St Michael & All Angels, Inverness

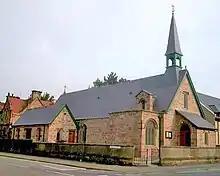
St Michael & All Angels Church

St Michael & All Angels is a church of the Scottish Episcopal Church in the city of Inverness in Scotland on the west bank of the River Ness. It is in the Diocese of Moray, Ross and Caithness.